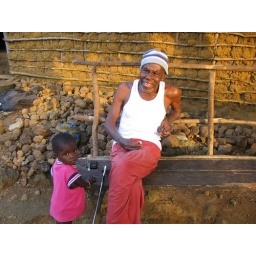
Visiting up the hill at Bigga and Samuel's Grandmother's house in Tokeh.